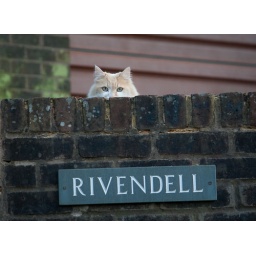
cat over wall